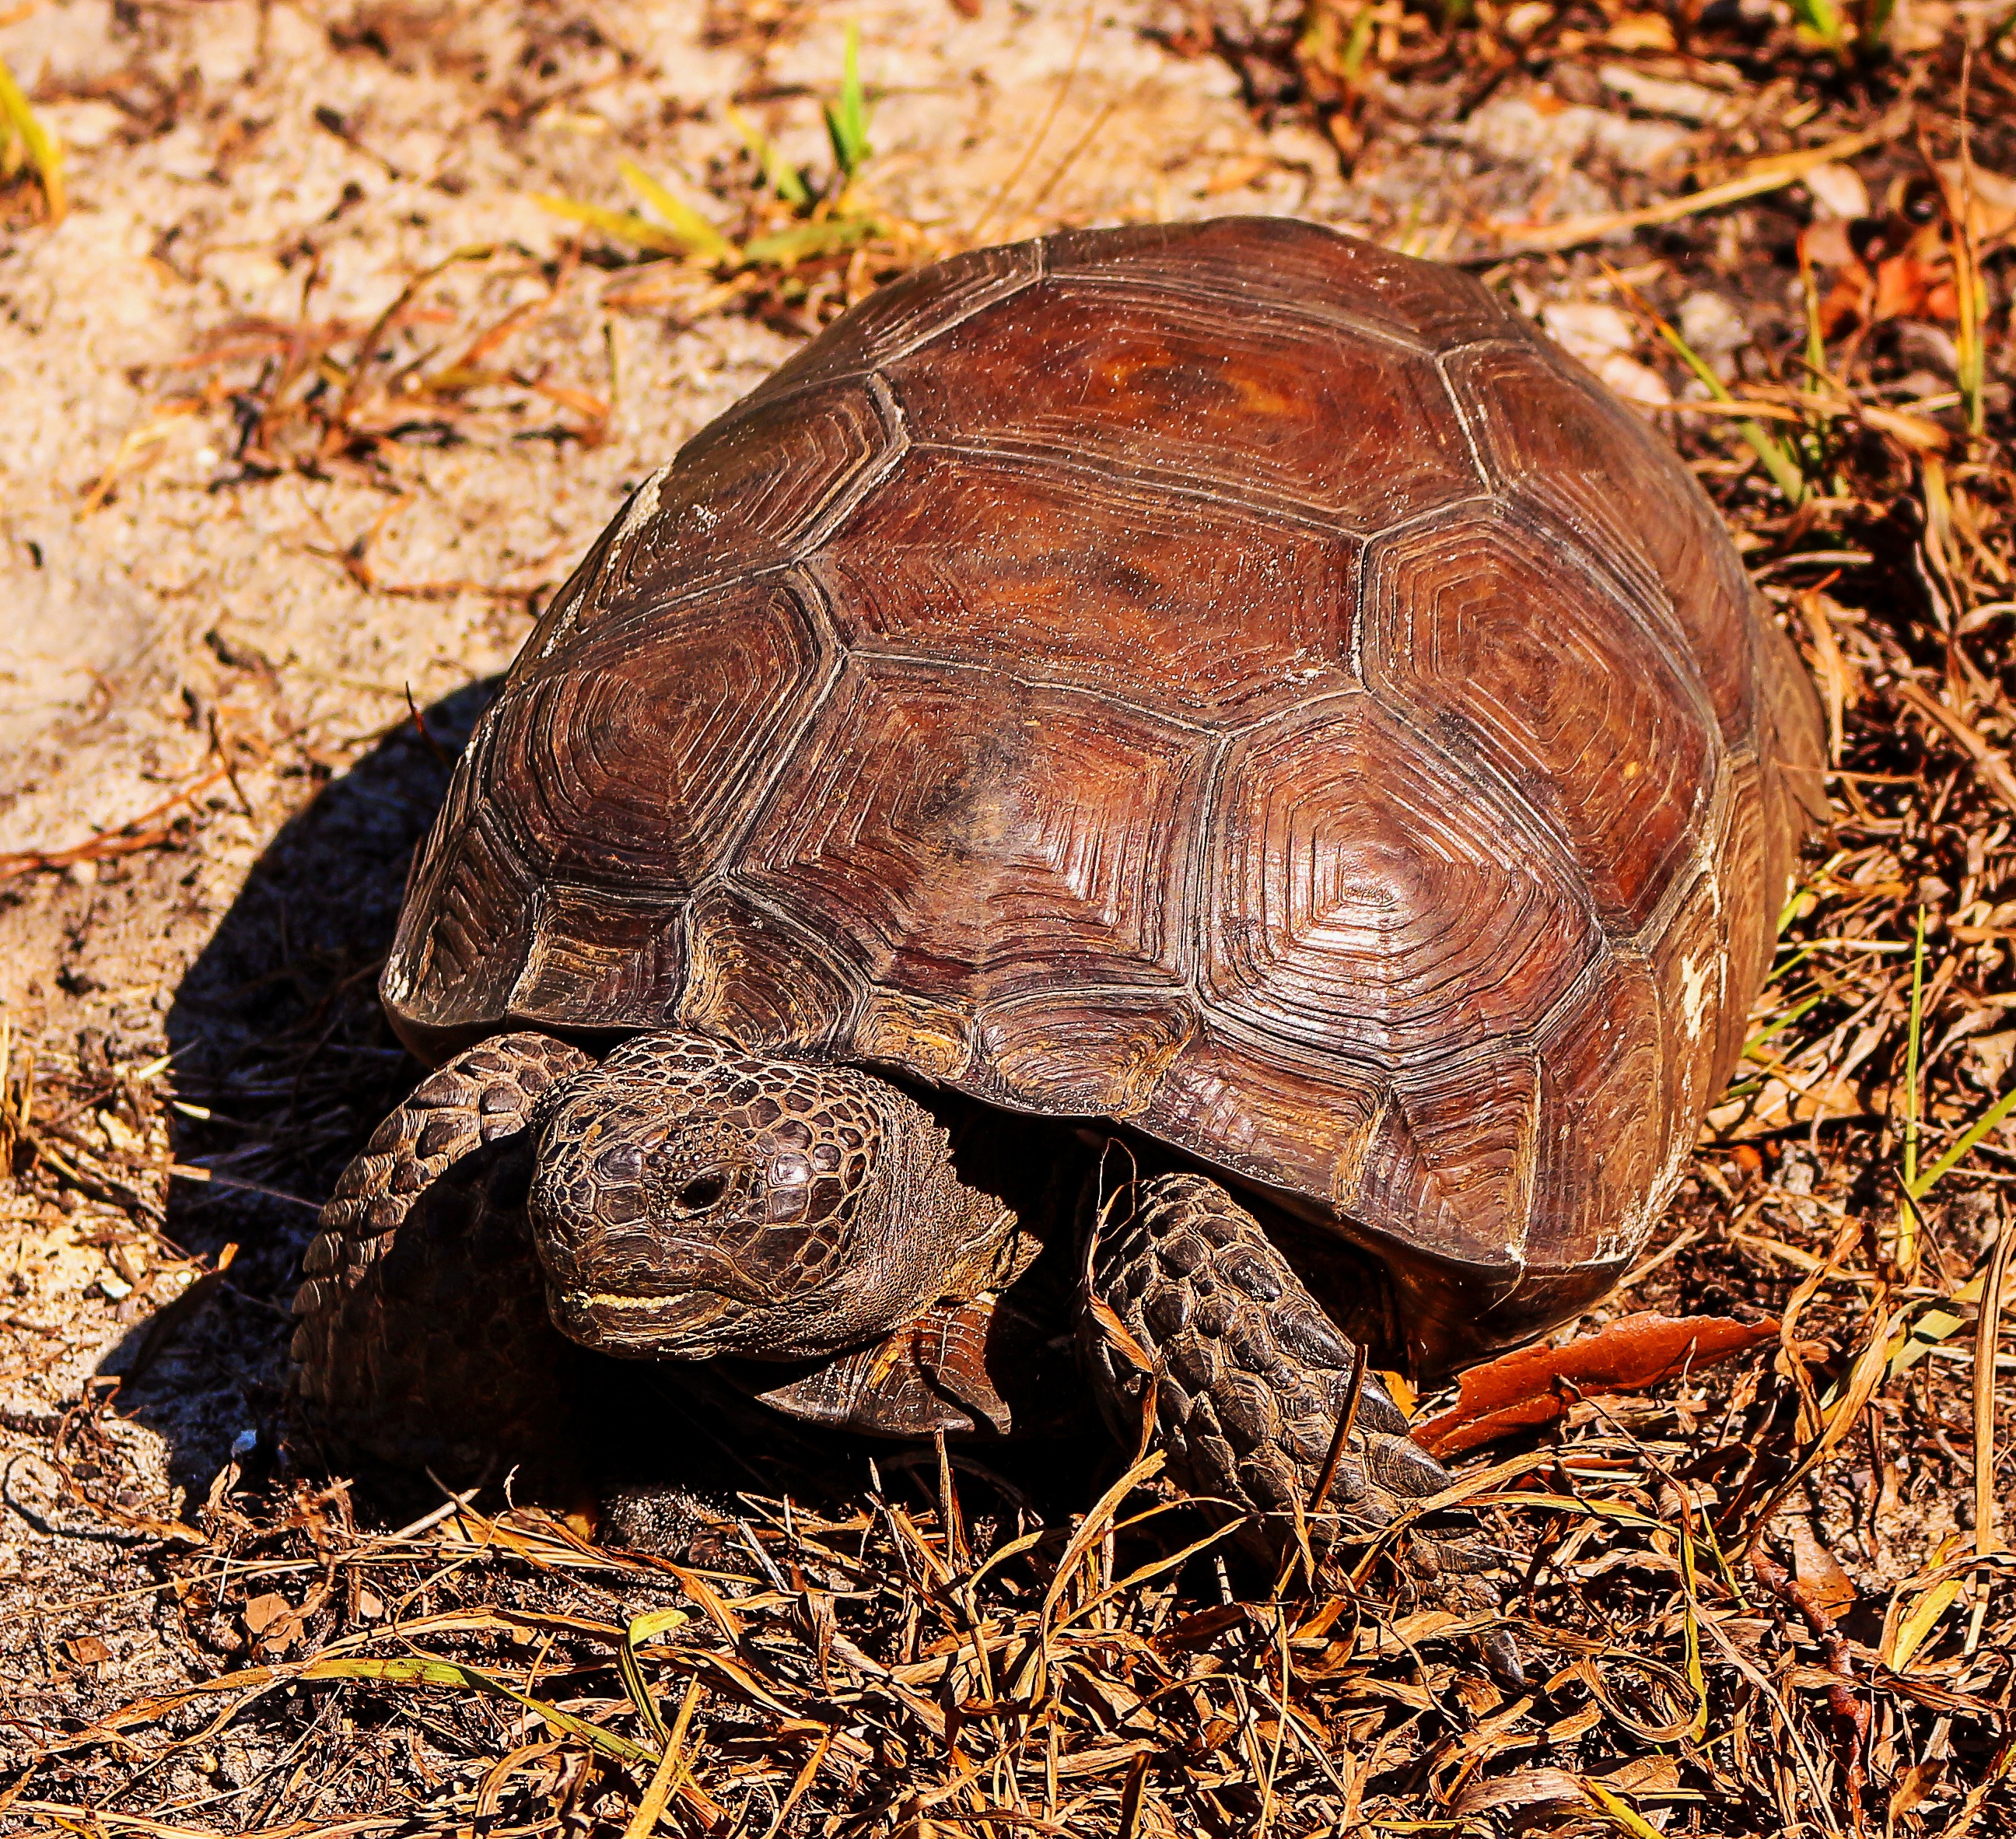
wildlife, turtle, reptile, fauna, tortoise, vertebrate, box turtle, common snapping turtle, emydidae